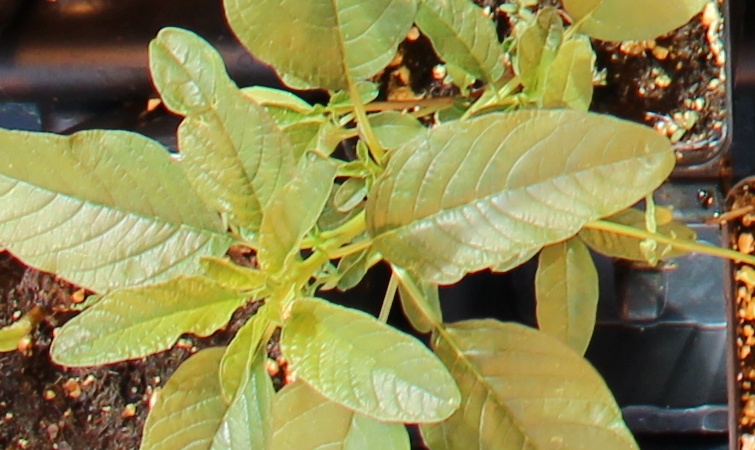
Label: Waterhemp